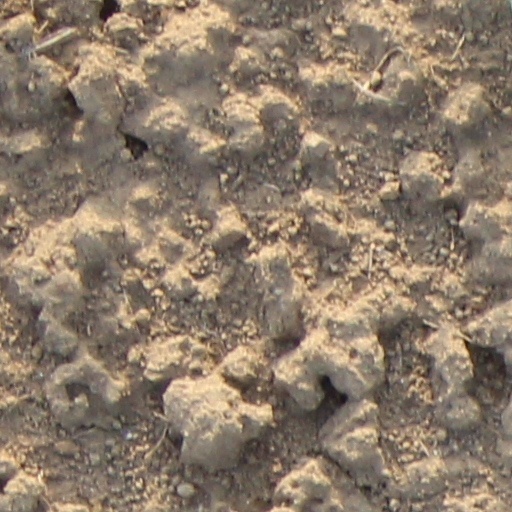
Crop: wheat